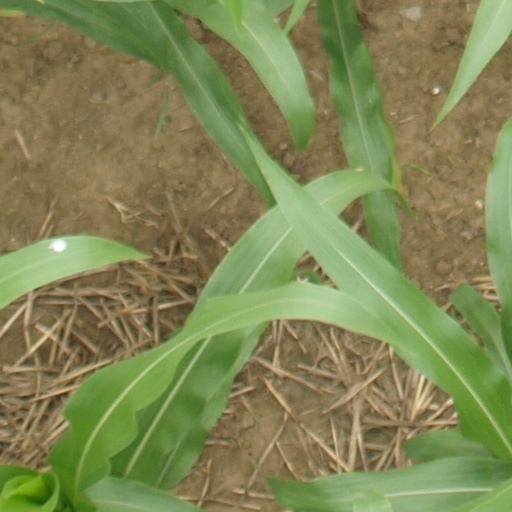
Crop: maize; corn